List of senators of Seine-Saint-Denis

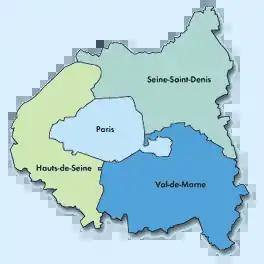
Paris and surrounding departments. Seine-Saint-Denis in northeast

Following is a list of senators of Seine-Saint-Denis, people who have represented the department of Seine-Saint-Denis in the Senate of France.